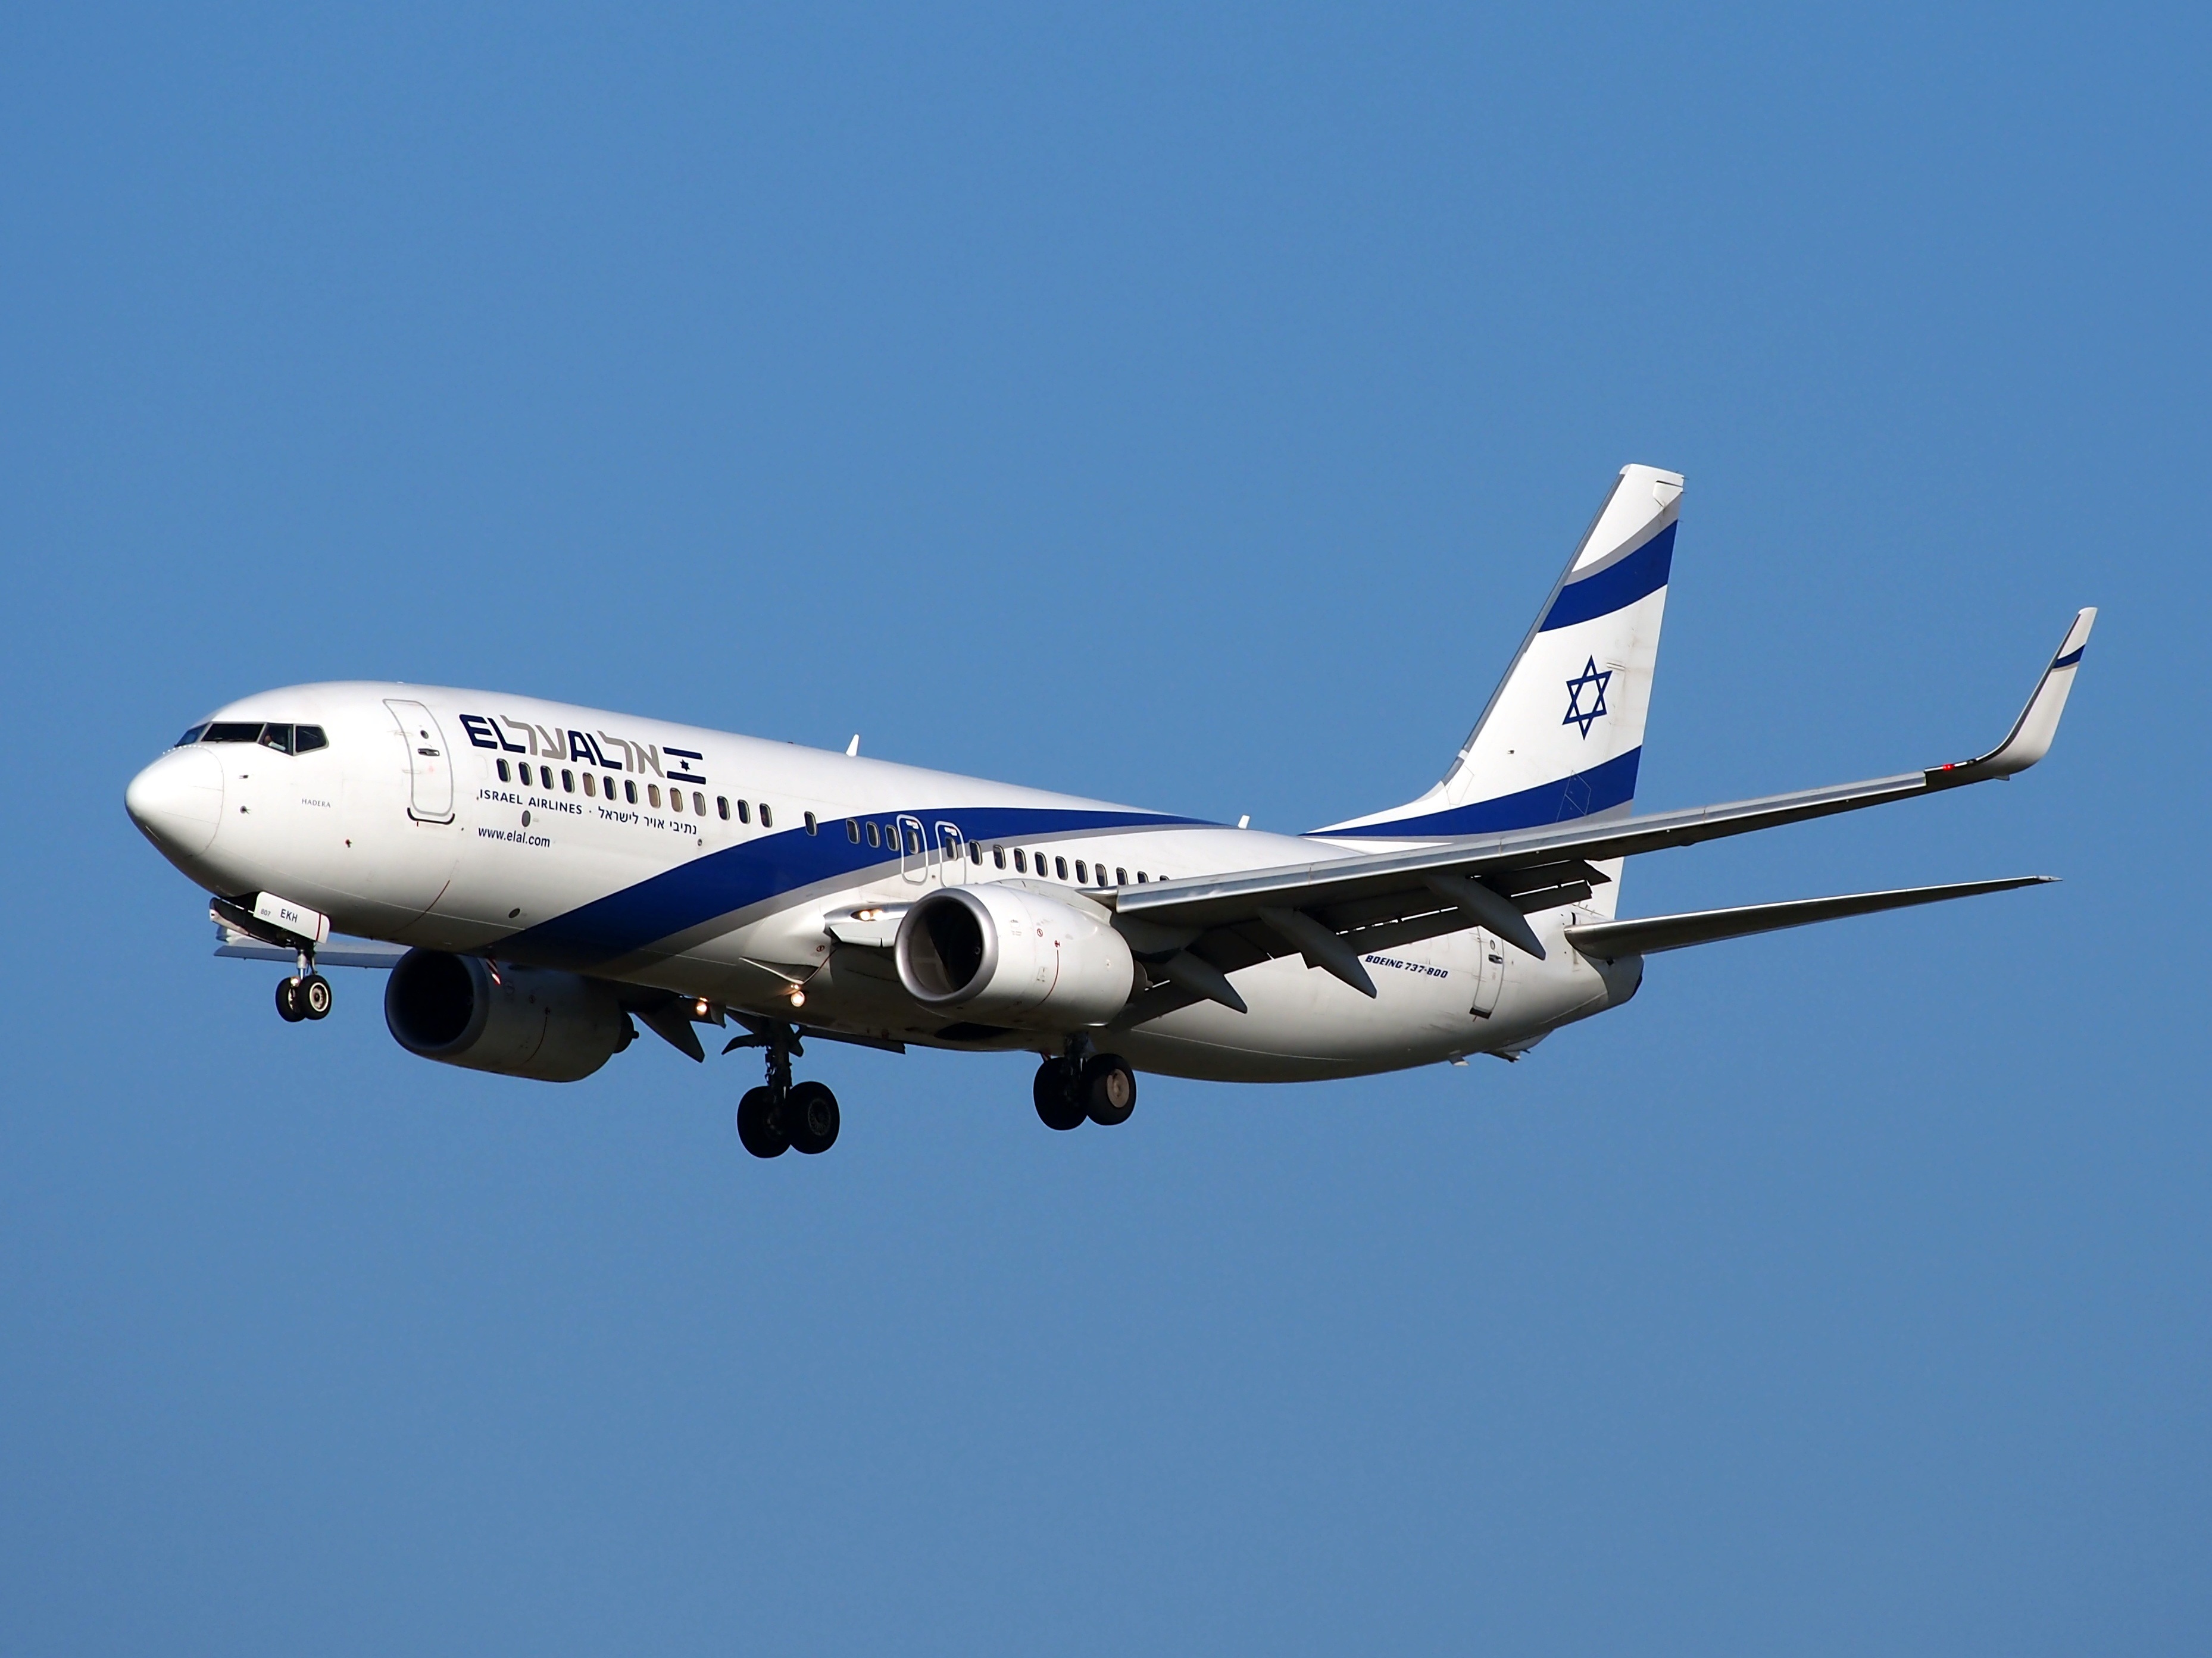
airplane, aircraft, transportation, vehicle, airline, journey, aviation, flight, airliner, boeing, take off, jet aircraft, boeing 787 dreamliner, boeing 747, air travel, boeing 737, israeli airlines, atmosphere of earth, wide body aircraft, narrow body aircraft, boeing 737 next generation, boeing c 40 clipper